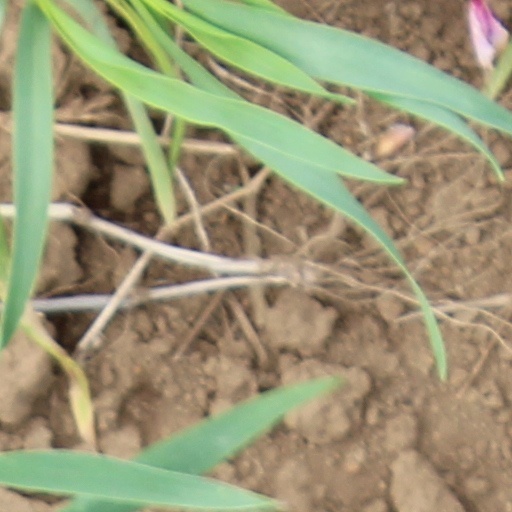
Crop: wheat